Woodside, Aberdeen

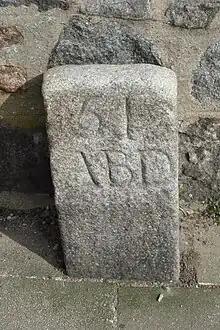
March Stone 51 on Clifton Road

There are 67 "March Stones" around Aberdeen. King Robert I ("Robert the Bruce") gave the people of Aberdeen the land around the city in thanks for helping him in 1313. This land was known as the Freedom Lands of Aberdeen, and the March Stones mark the boundary.